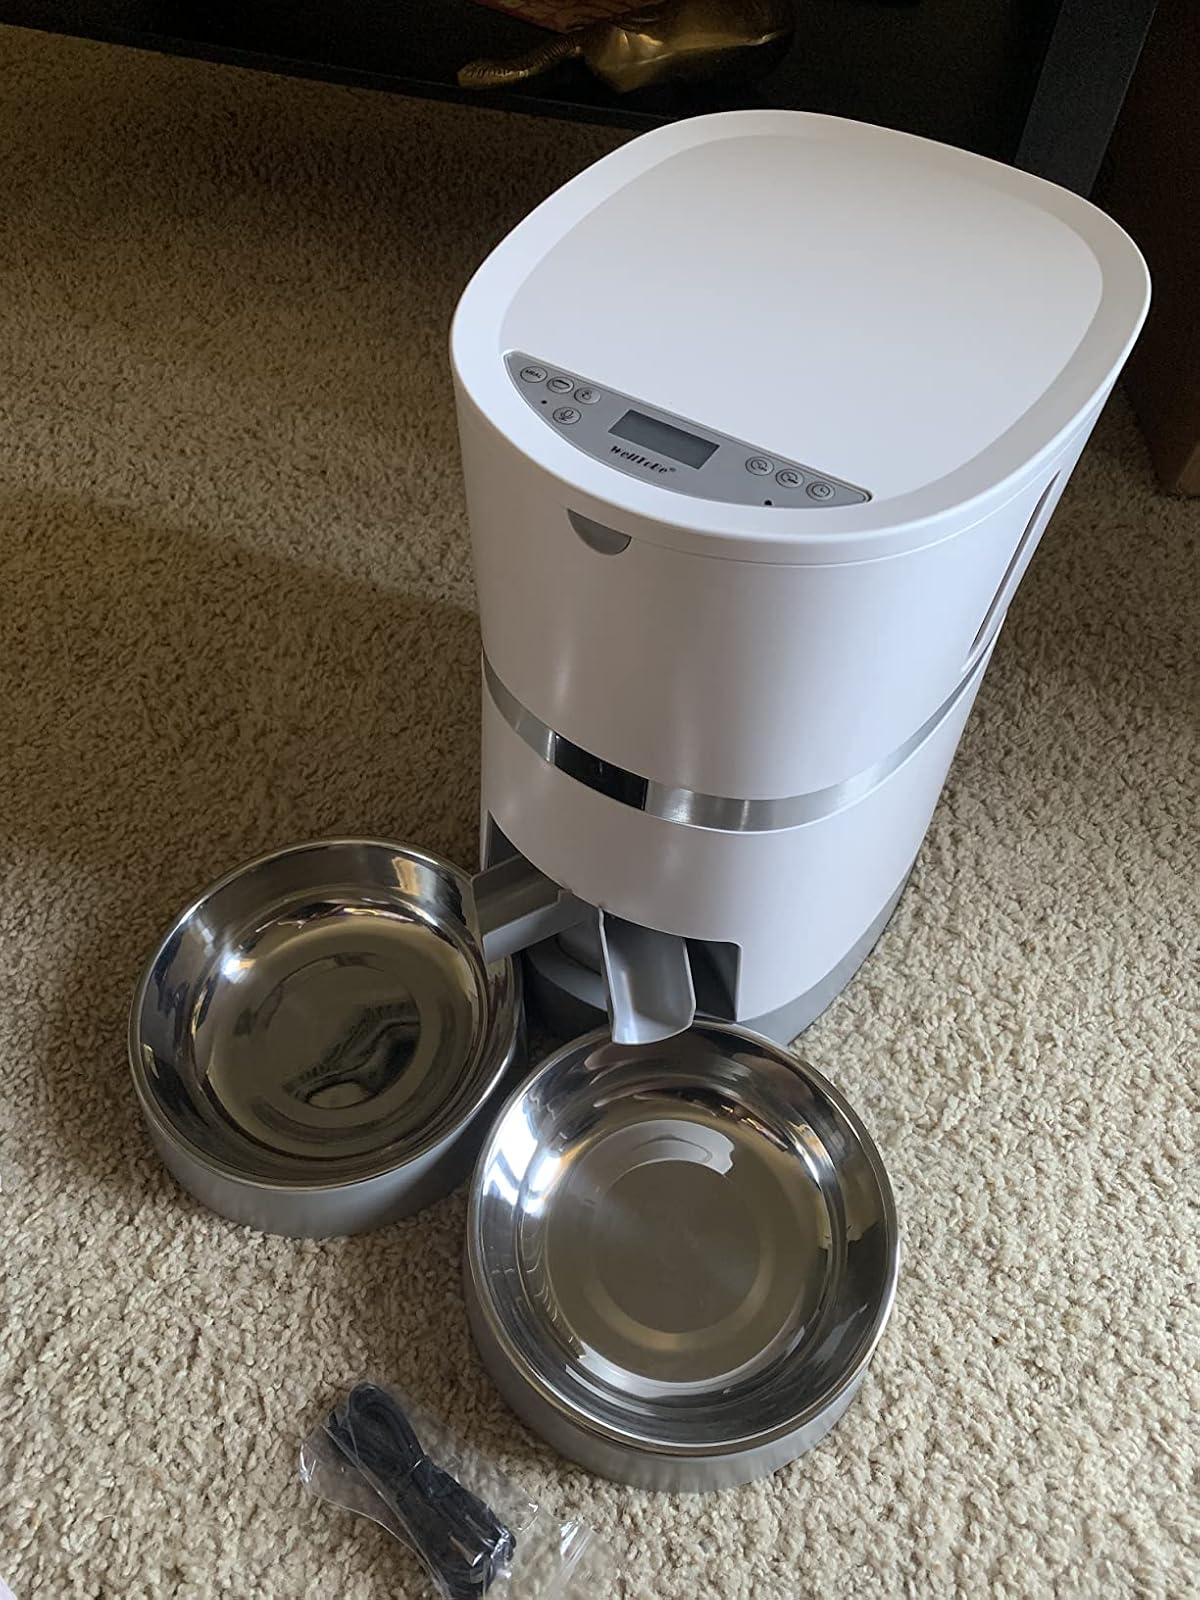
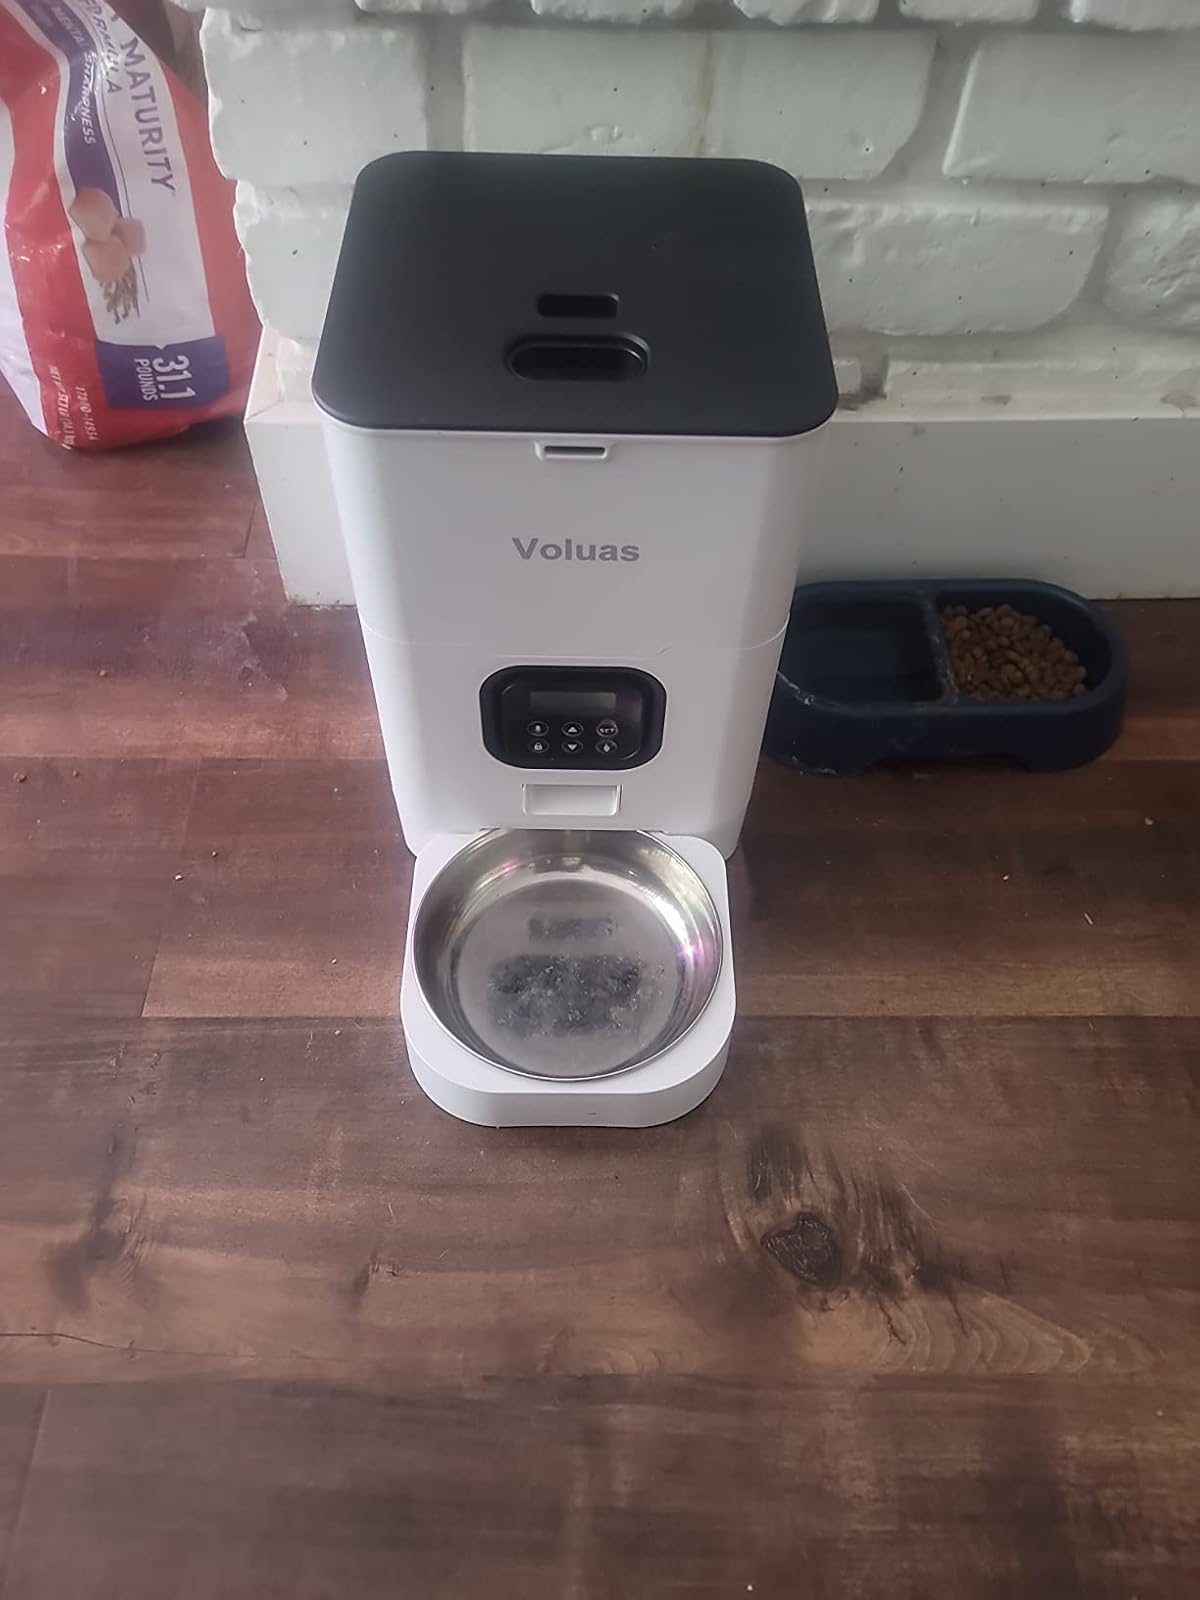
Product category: items_feeder
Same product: no